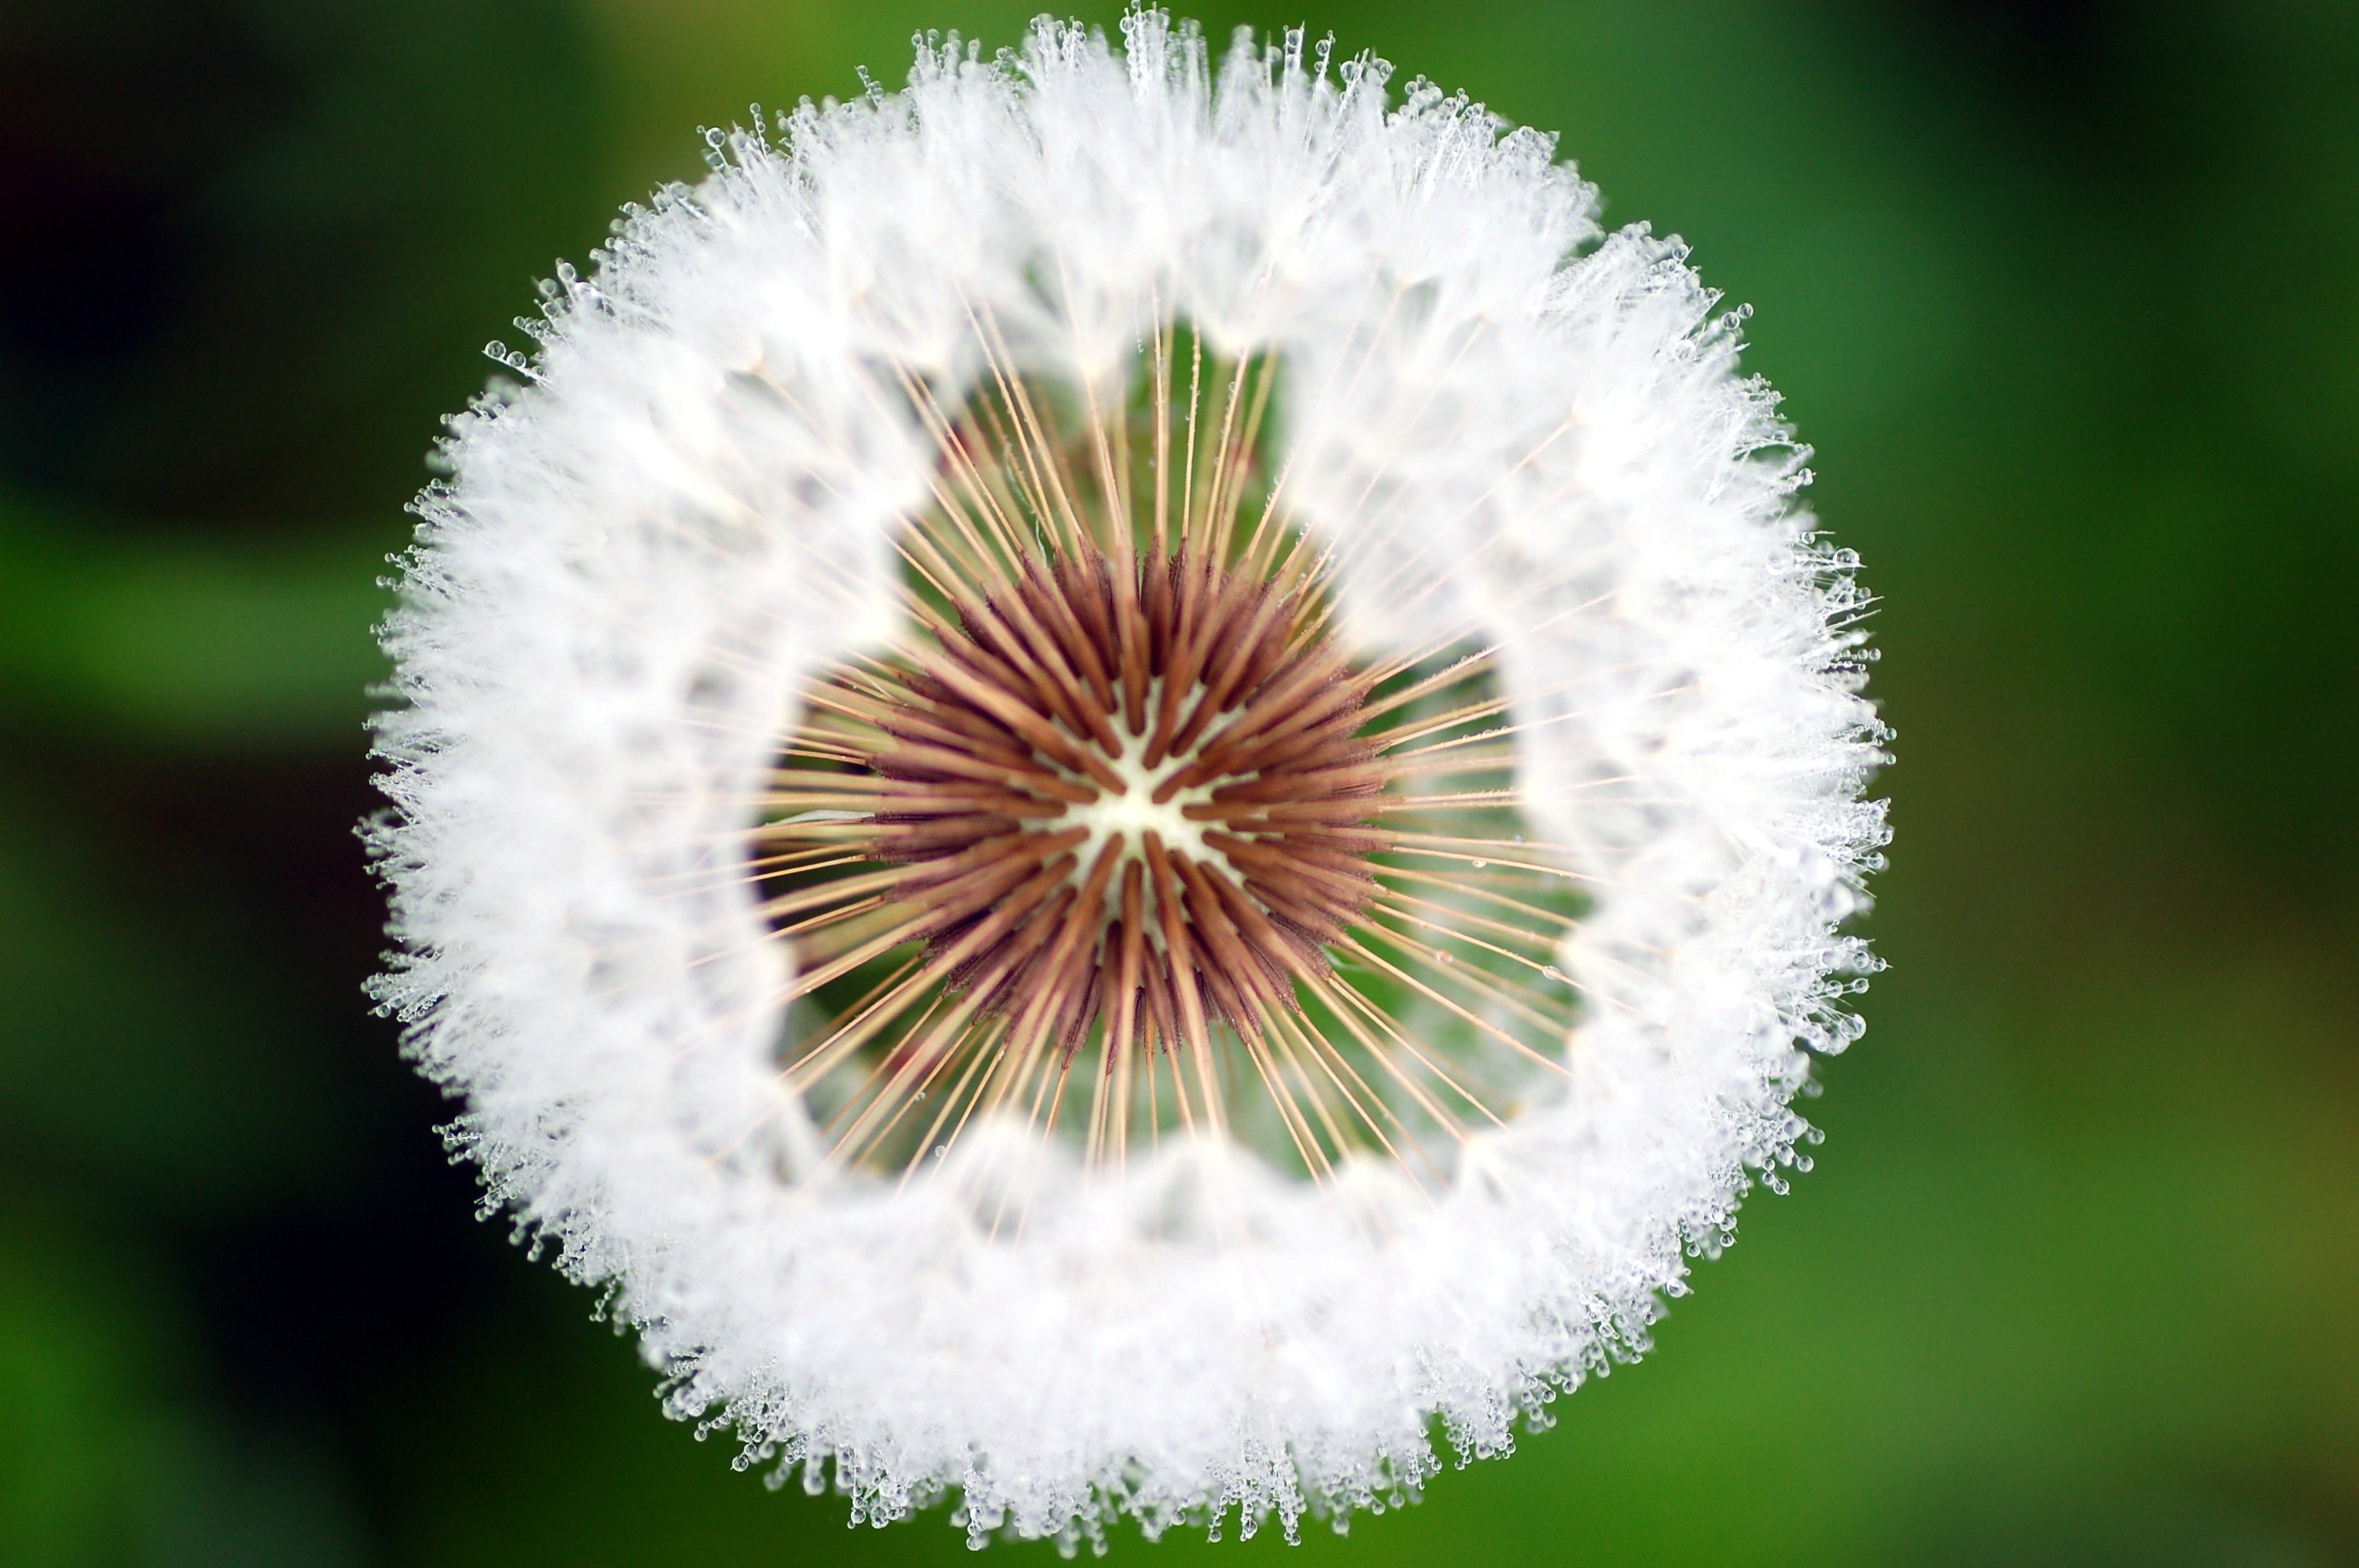
nature, blossom, plant, photography, dandelion, flower, petal, daisy, green, vegetable, botany, flora, plants, wildflower, close up, macro photography, flowering plant, daisy family, plant stem, land plant